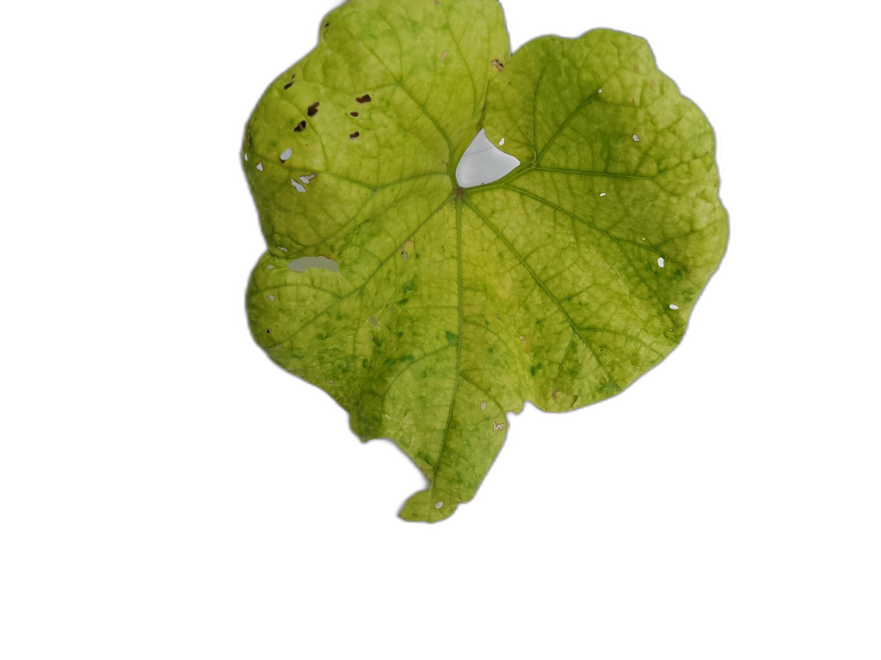
Crop: Zucchini
Label: Downy_Mildew